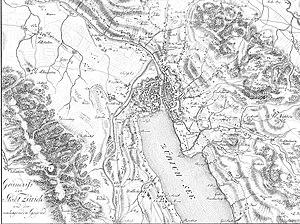
Zurich